1890 Columbus Solons season

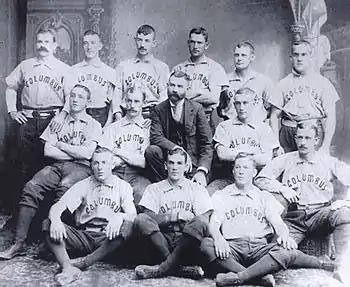
1890 Columbus Solons

"Note: Pos = Position; G = Games played; AB = At bats; H = Hits; Avg. = Batting average; HR = Home runs; RBI = Runs batted in"